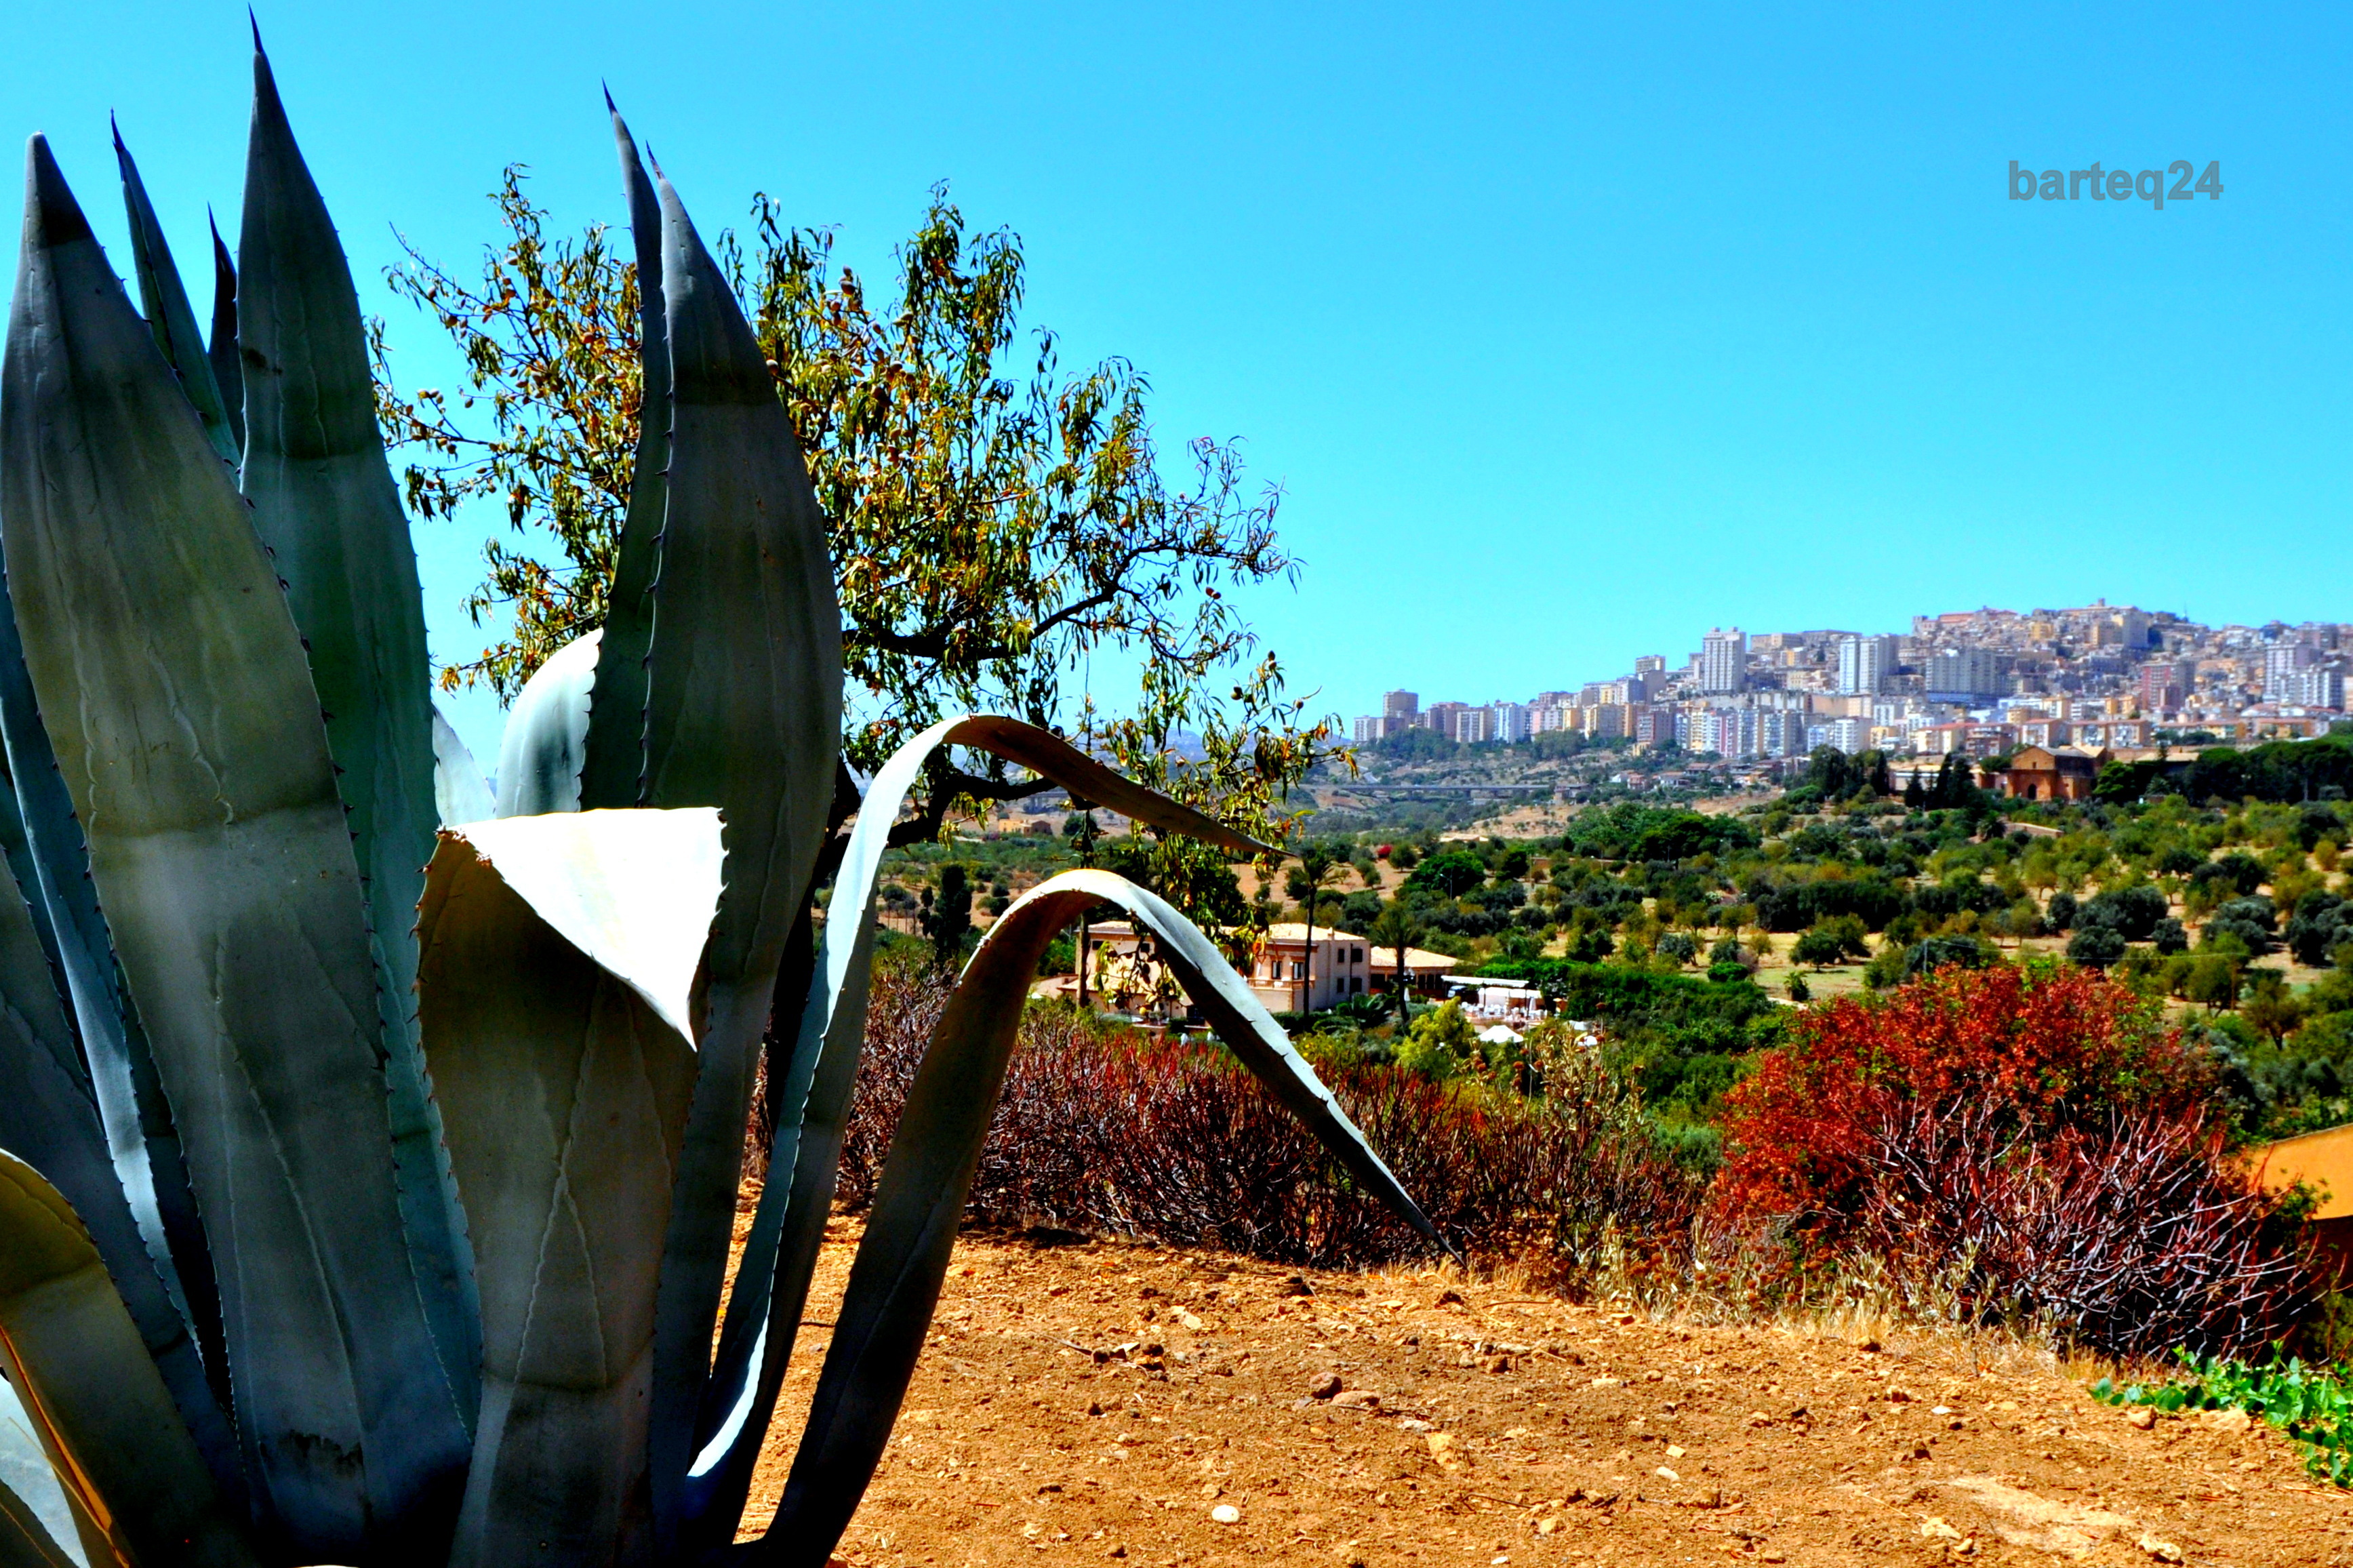
tree, grass, flower, europe, autumn, italy, season, italia, sicily, screenshot, agrigento, sicili